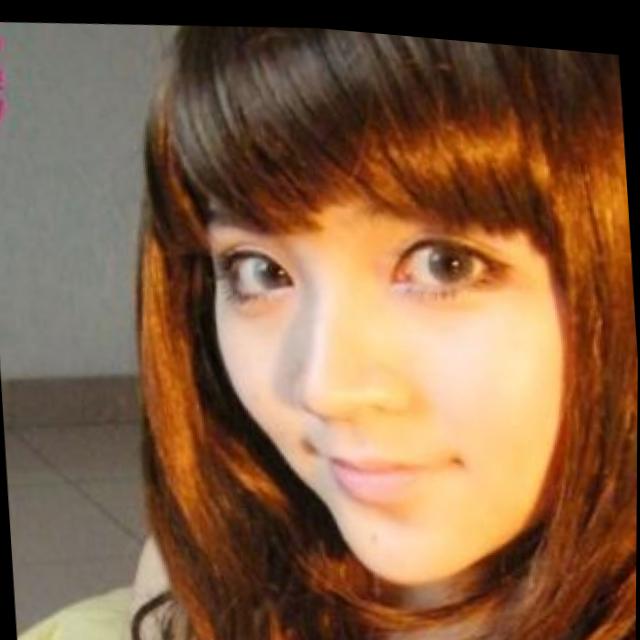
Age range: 21-44